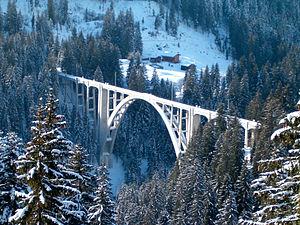
Cette liste présente les biens culturels d'importance nationale dans le canton des Grisons. Cette liste correspond à l'édition 2009 de l'Inventaire Suisse des biens culturels d'importance nationale pour le canton des Grisons. Il est trié par commune et inclus : 174 bâtiments séparés, 16 collections et 38 sites archéologiques.